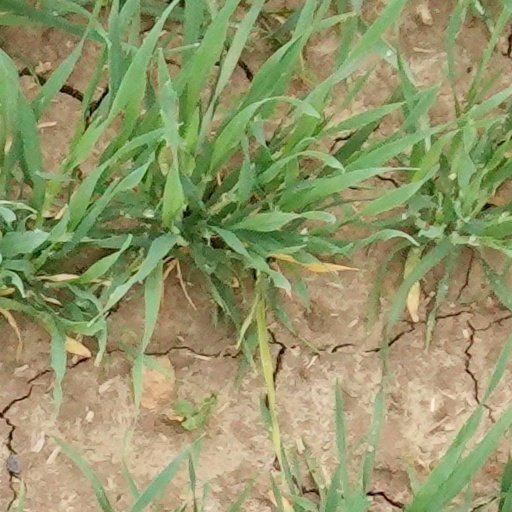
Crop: wheat